List of songs written by Willie Nelson

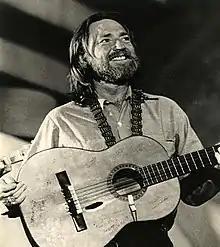
Nelson in 1974

This list contains songs written by American country singer-songwriter Willie Nelson, including those where he is credited as co-author. The 344 songs are arranged alphabetically.